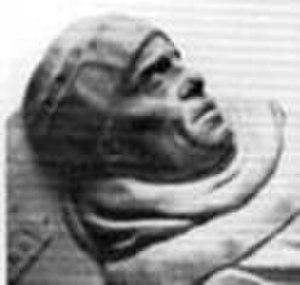
Anton Galeazzo Bentivoglio est un militaire et un condottiere italien de la fin du XIVᵉ et du début du XVᵉ siècle, seigneur de Bologne.